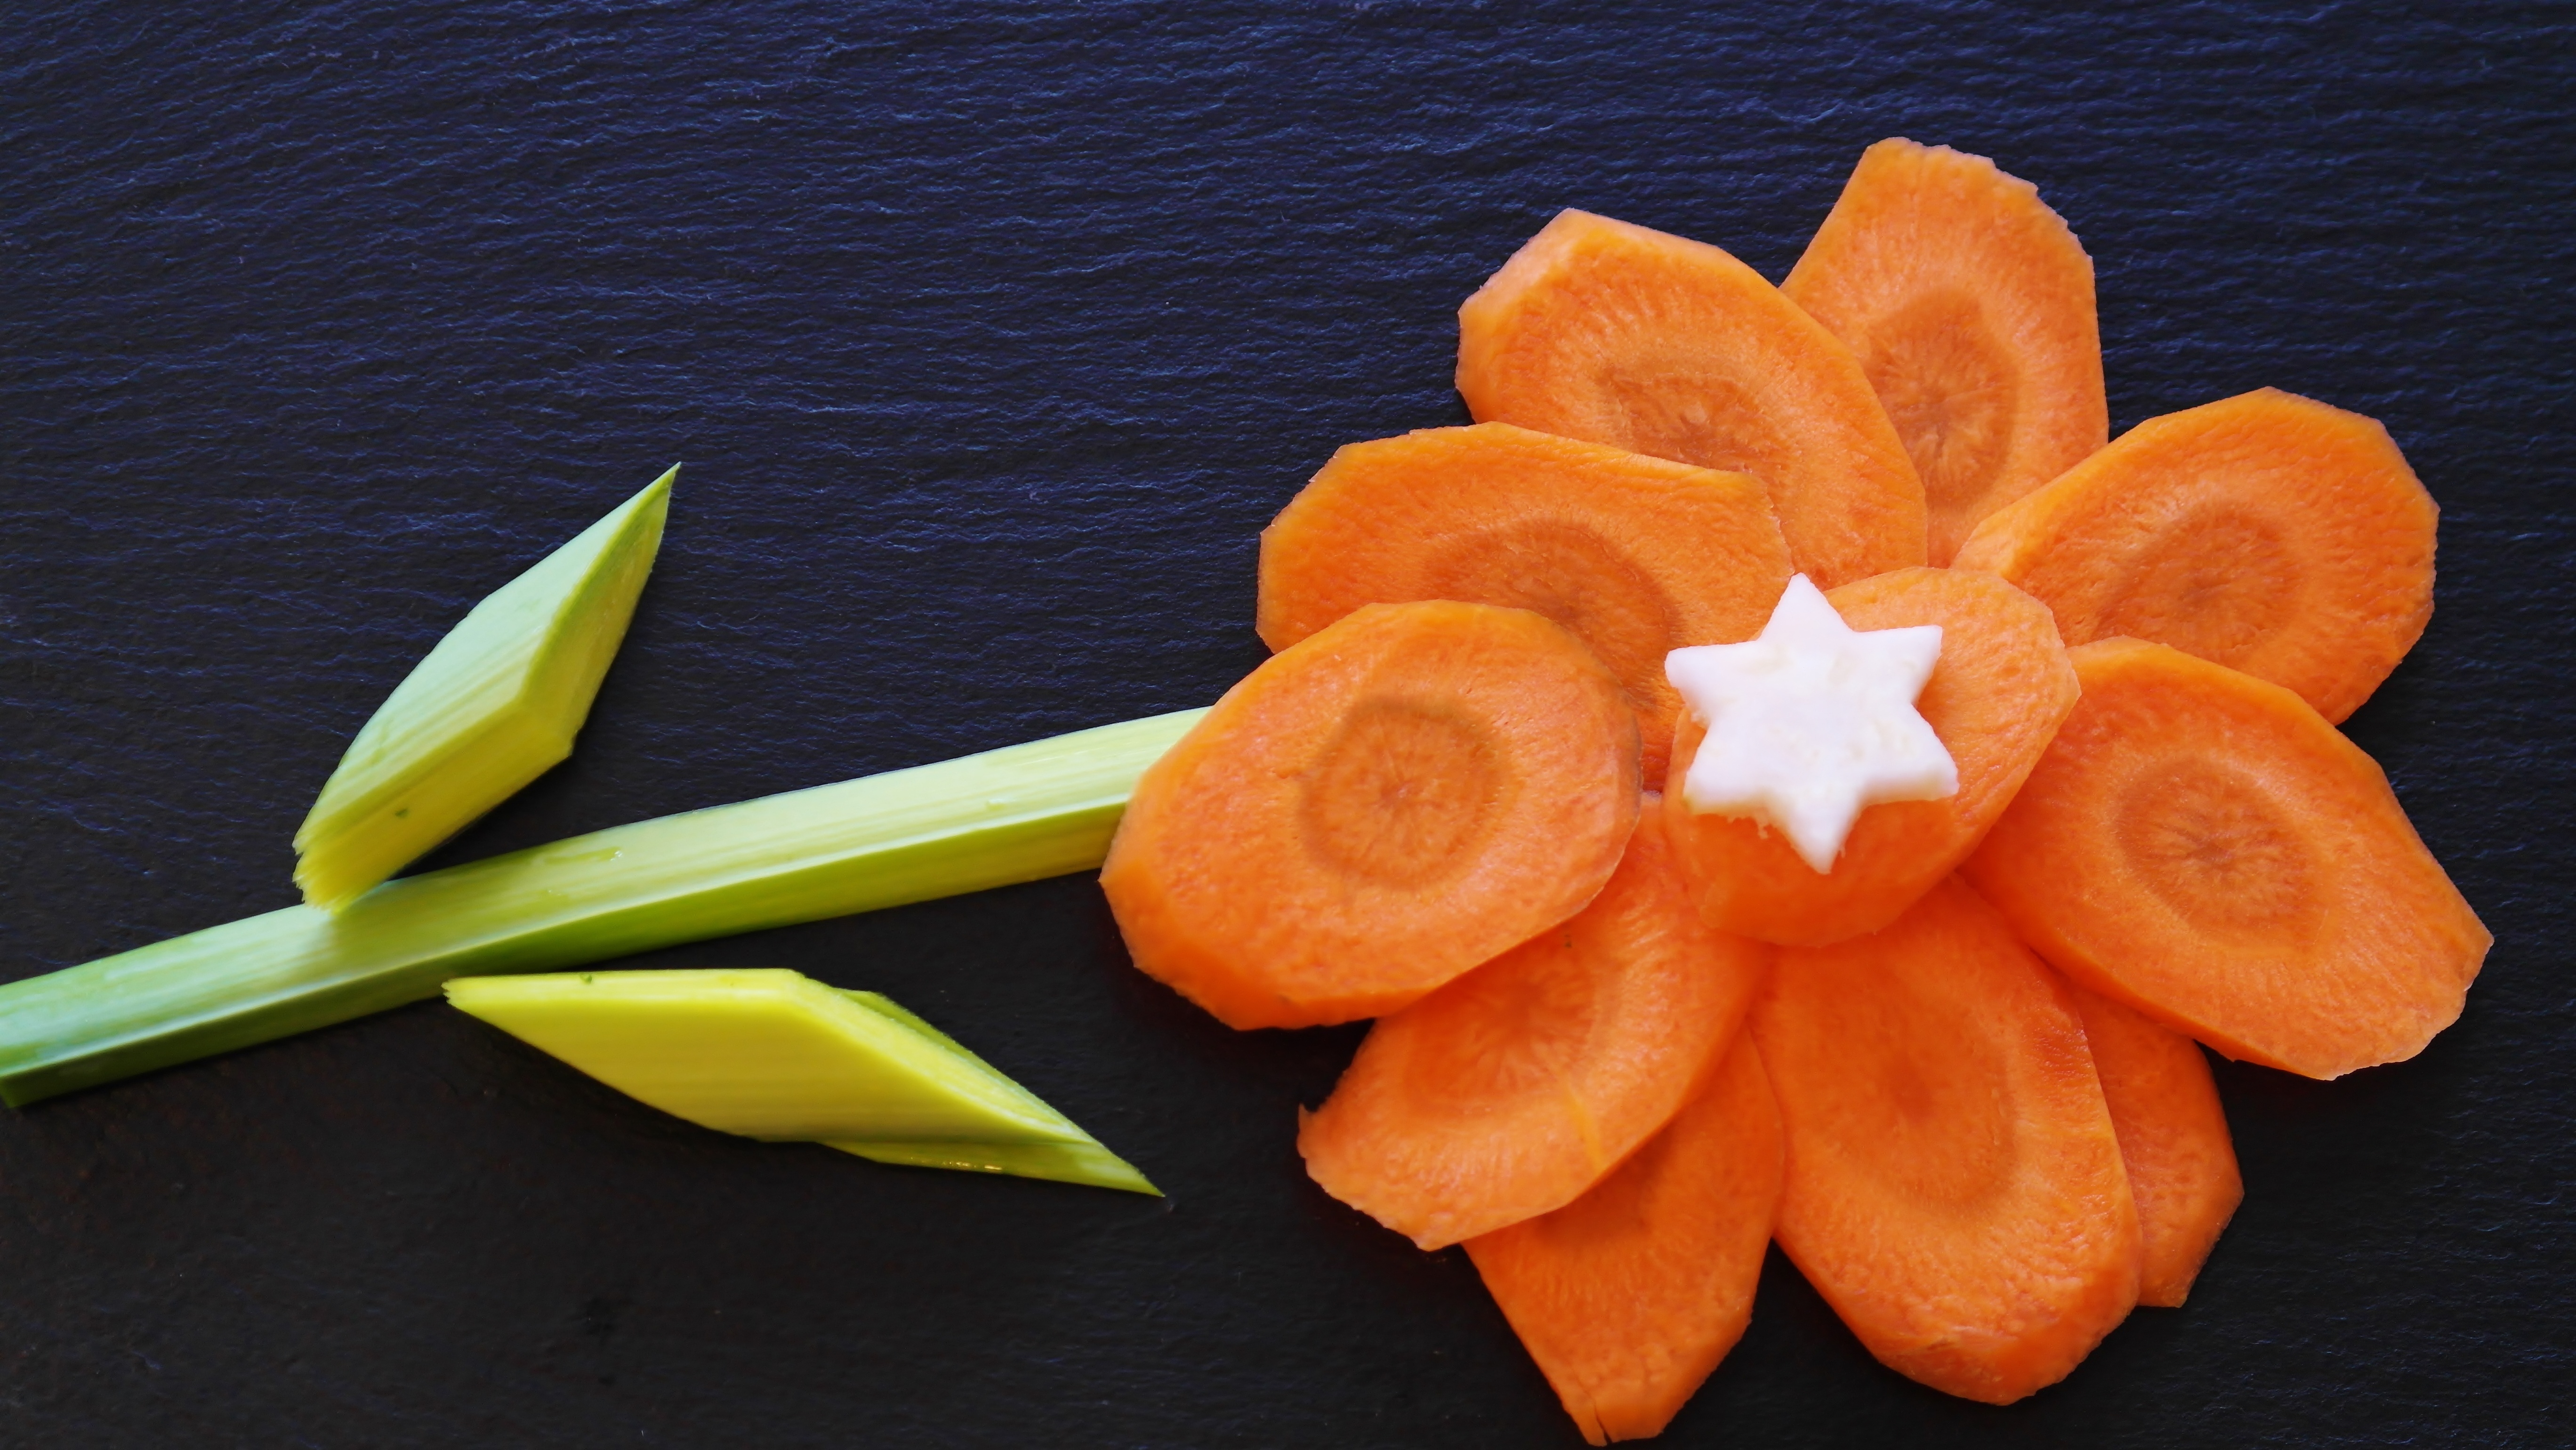
plant, leaf, flower, petal, orange, food, produce, yellow, healthy, carrot, nutrition, vegetables, leek, vitamins, carrots, market fresh vegetables, flowering plant, soup greens, land plant